Phaethon

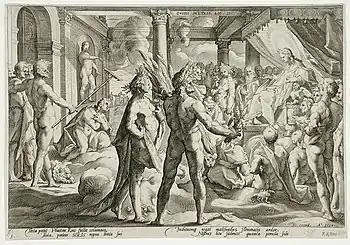
"Phaethon asks his father for the chariot", engraving by Hendrik Goltzius, 1590

Nonnus' late version of the story is one of the two extensive narratives to survive, the other being Ovid's. Unlike other versions, Nonnus' is one of the few where Phaethon is a legitimate offspring of a married couple, with his motivation shifting from need to prove his parentage to him wanting to imitate his idolized father. In Nonnus' account, found in his epic "Dionysiaca", Hermes tells Dionysus the tragic story of Phaethon. Helios and the beautiful nymph Clymene fall in love and get married with her father Oceanus' blessing, and together they have Phaethon. Phaethon is raised by his parents, in the company of Oceanus and the Oceanid nymphs. As a boy, he would mimic his father and his daily journey by driving a wagon of his own design, with burning torches standing in for the fire. When he grows up, he begs his father to let him drive his chariot, but Helios refuses, arguing that sons are not necessarily fit to follow on their fathers' footsteps (bringing up how Ares, Hephaestus, Apollo and Hermes do not hold lightning bolts like their father Zeus does). Phaethon nevertheless is not a bit discouraged by his worried father's words, and then pressures him more, as does Clymene; with great reluctance, Helios consents, and gives his son a very extensive and detailed speech about all the dangers and the hazards of the ride. He then dresses Phaethon up in his own robes, helmet and solar crown and gives him the reins. With a final warning from his father, Phaethon yokes the horses and ascends in the sky, as his mother Clymene cheerfully waves him goodbye, still unaware of the danger that awaits her son. Like in all other versions, his ride is a disaster, as he burns the Earth. Zeus then kills him with a lightning bolt, and places him among the stars as the constellation Auriga, the charioteer of the heavens. Nonnus's version of the events is similar to that of Lucian, as both make (or imply) Clymene a wife to Helios, their son Phaethon born in marriage, and Clymene is actively present in persuading Helios to let their son drive the chariot.